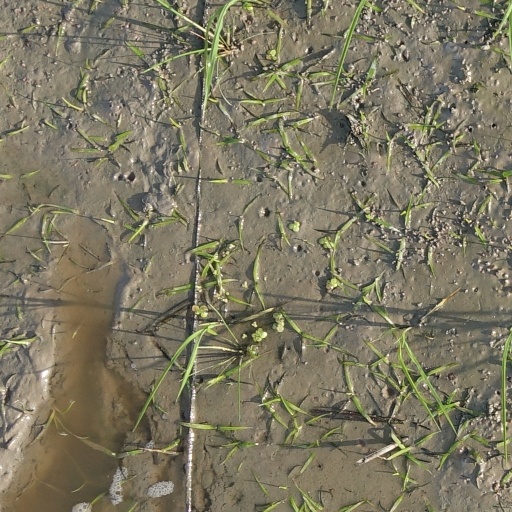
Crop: rice